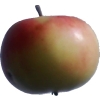
Label: Apple 11